Säntis

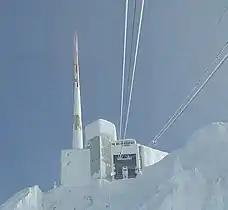
Säntis Transmission tower

Located at the peak of Säntis is a 123.55 meter high transmission tower, which was commissioned in November 1997. The original tower, built in 1955, had to be renovated several times due to the rough weather conditions before finally being replaced. The antenna of the new transmission tower got a fibre-glass enforced plastic layer on the outside in order to prevent ice falling onto the visitors' terrace. Swiss radio channels such as DRS 1, DRS 2, DRS 3, RSR la Première and RSI Rete Uno are broadcast from the tower. Swiss television channels such as SF 1, SF 2, SF Info, TSR 1 and TSI 1 are also broadcast from this location.